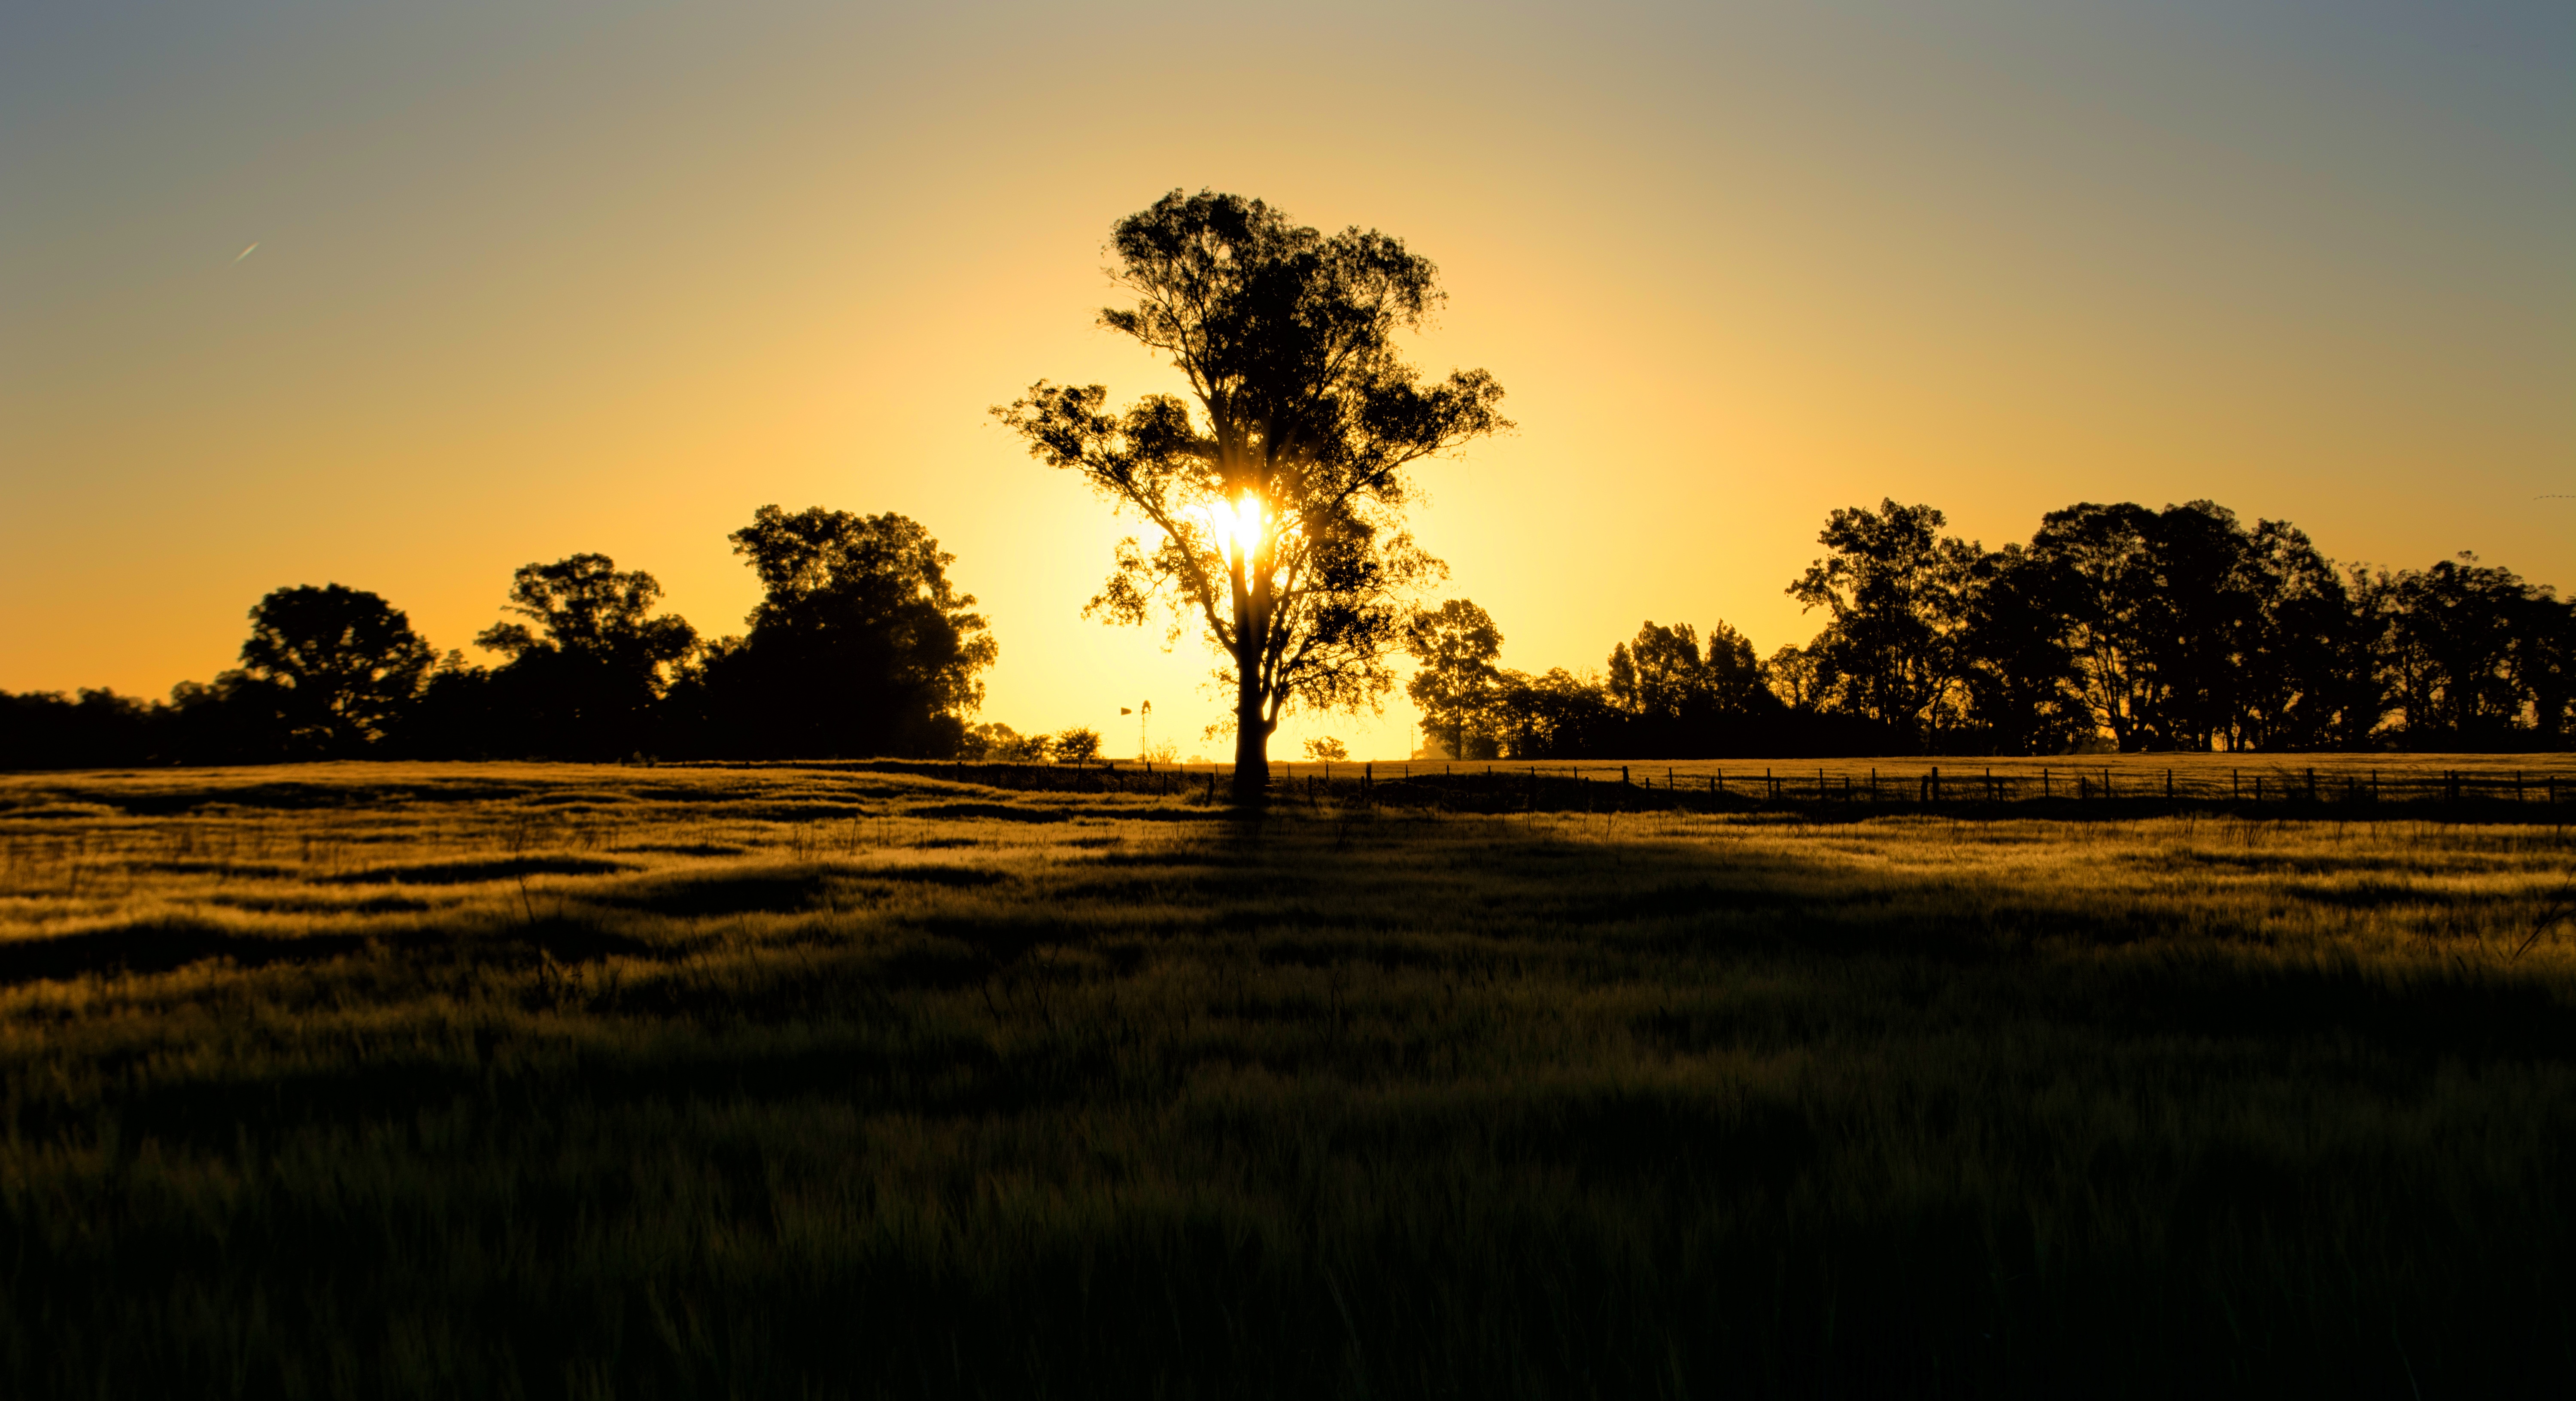
landscape, tree, nature, horizon, silhouette, plant, sky, sun, sunrise, sunset, field, sunlight, morning, dawn, dusk, evening, reflection, savanna, plain, afterglow, natural landscape, atmospheric phenomenon, woody plant